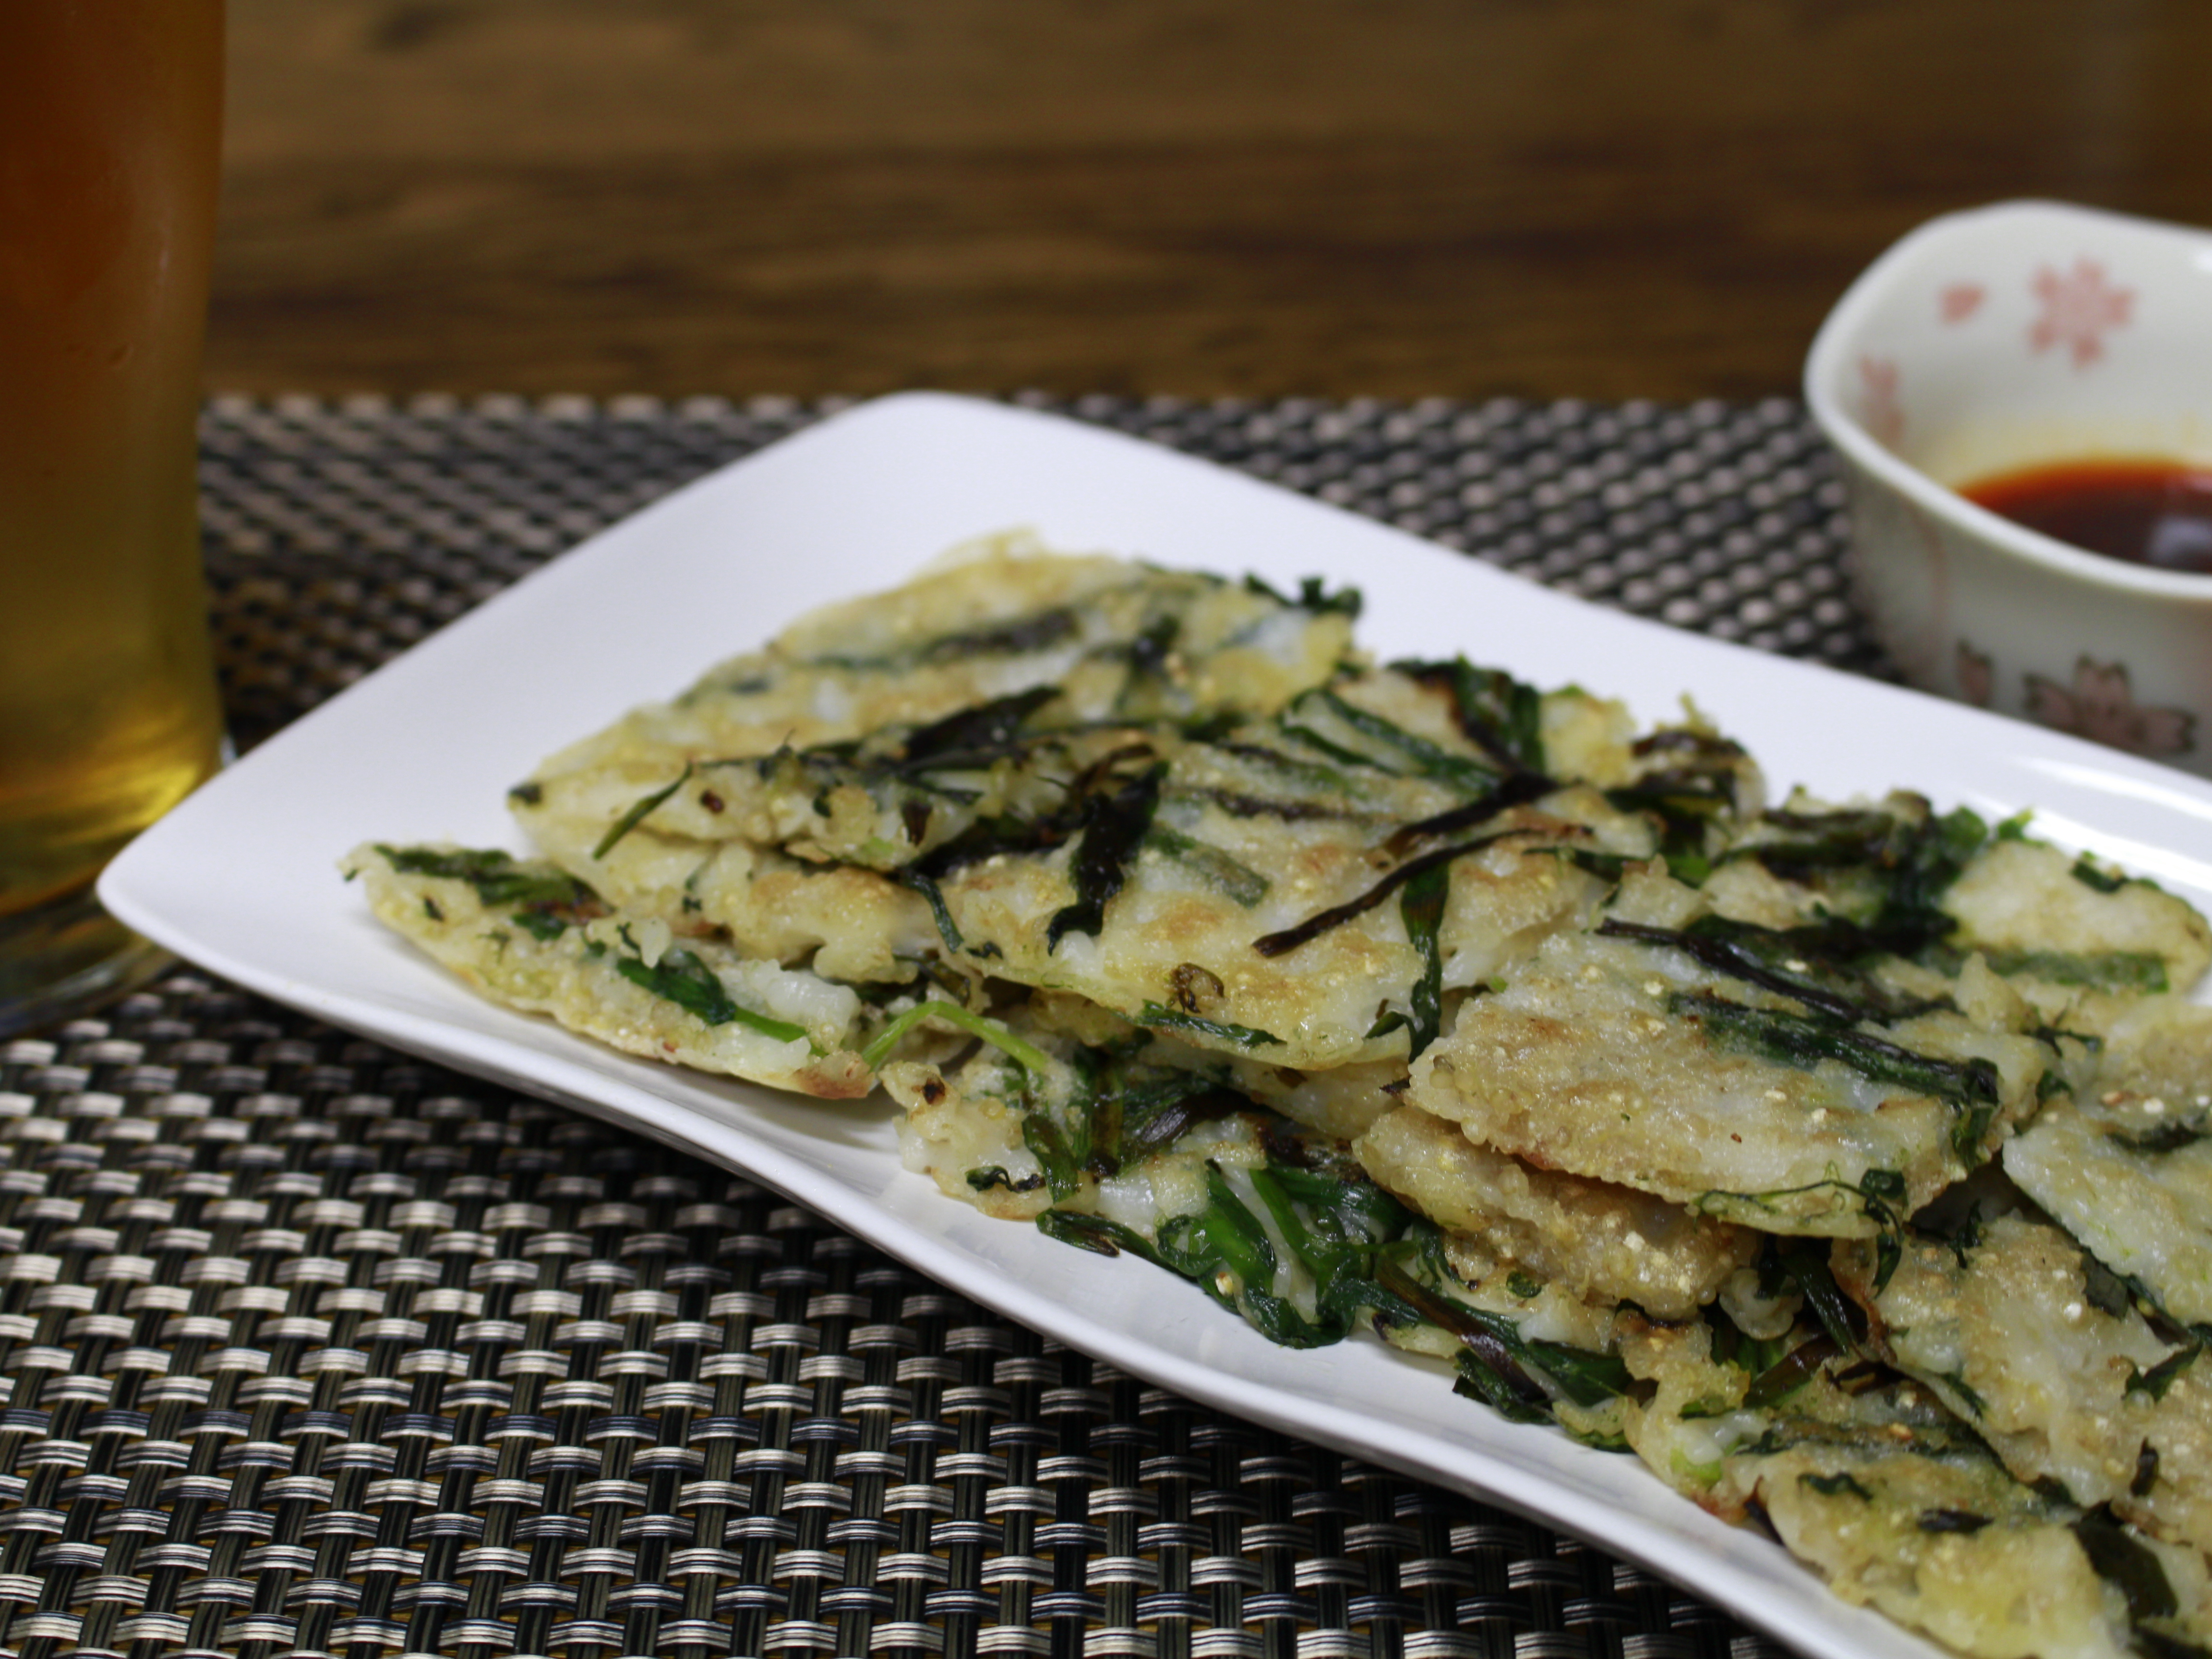
dish, meal, food, produce, vegetable, breakfast, healthy, snack, cuisine, delicious, dinner, tasty, zucchini, vegetarian food, cucurbita, flowering plant, frittata, land plant